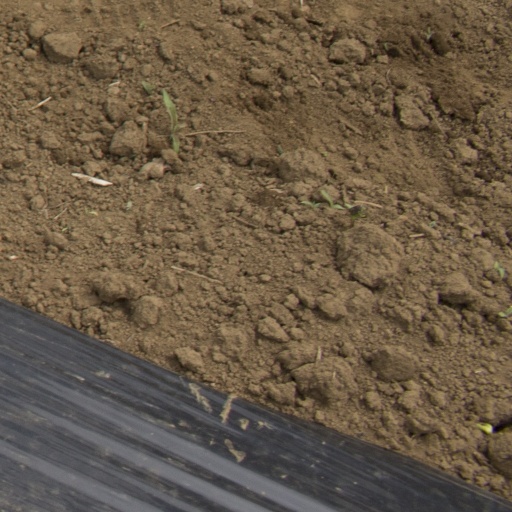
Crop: Jerusalem artichoke